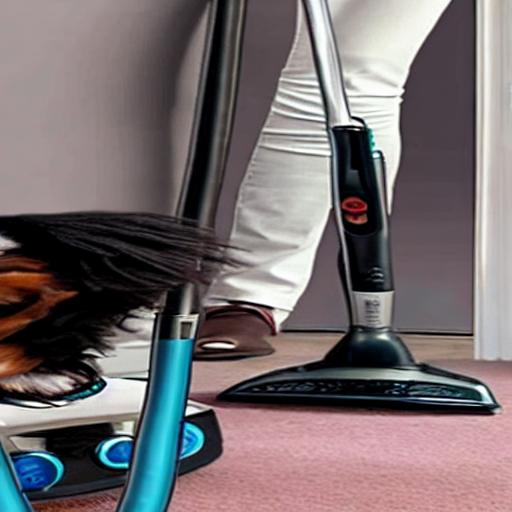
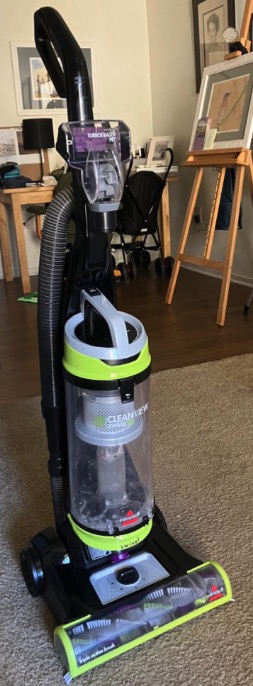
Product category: items_vacuum
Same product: no